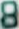
Number: 8